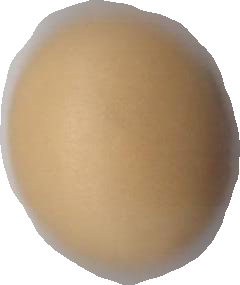
Variety: Dega